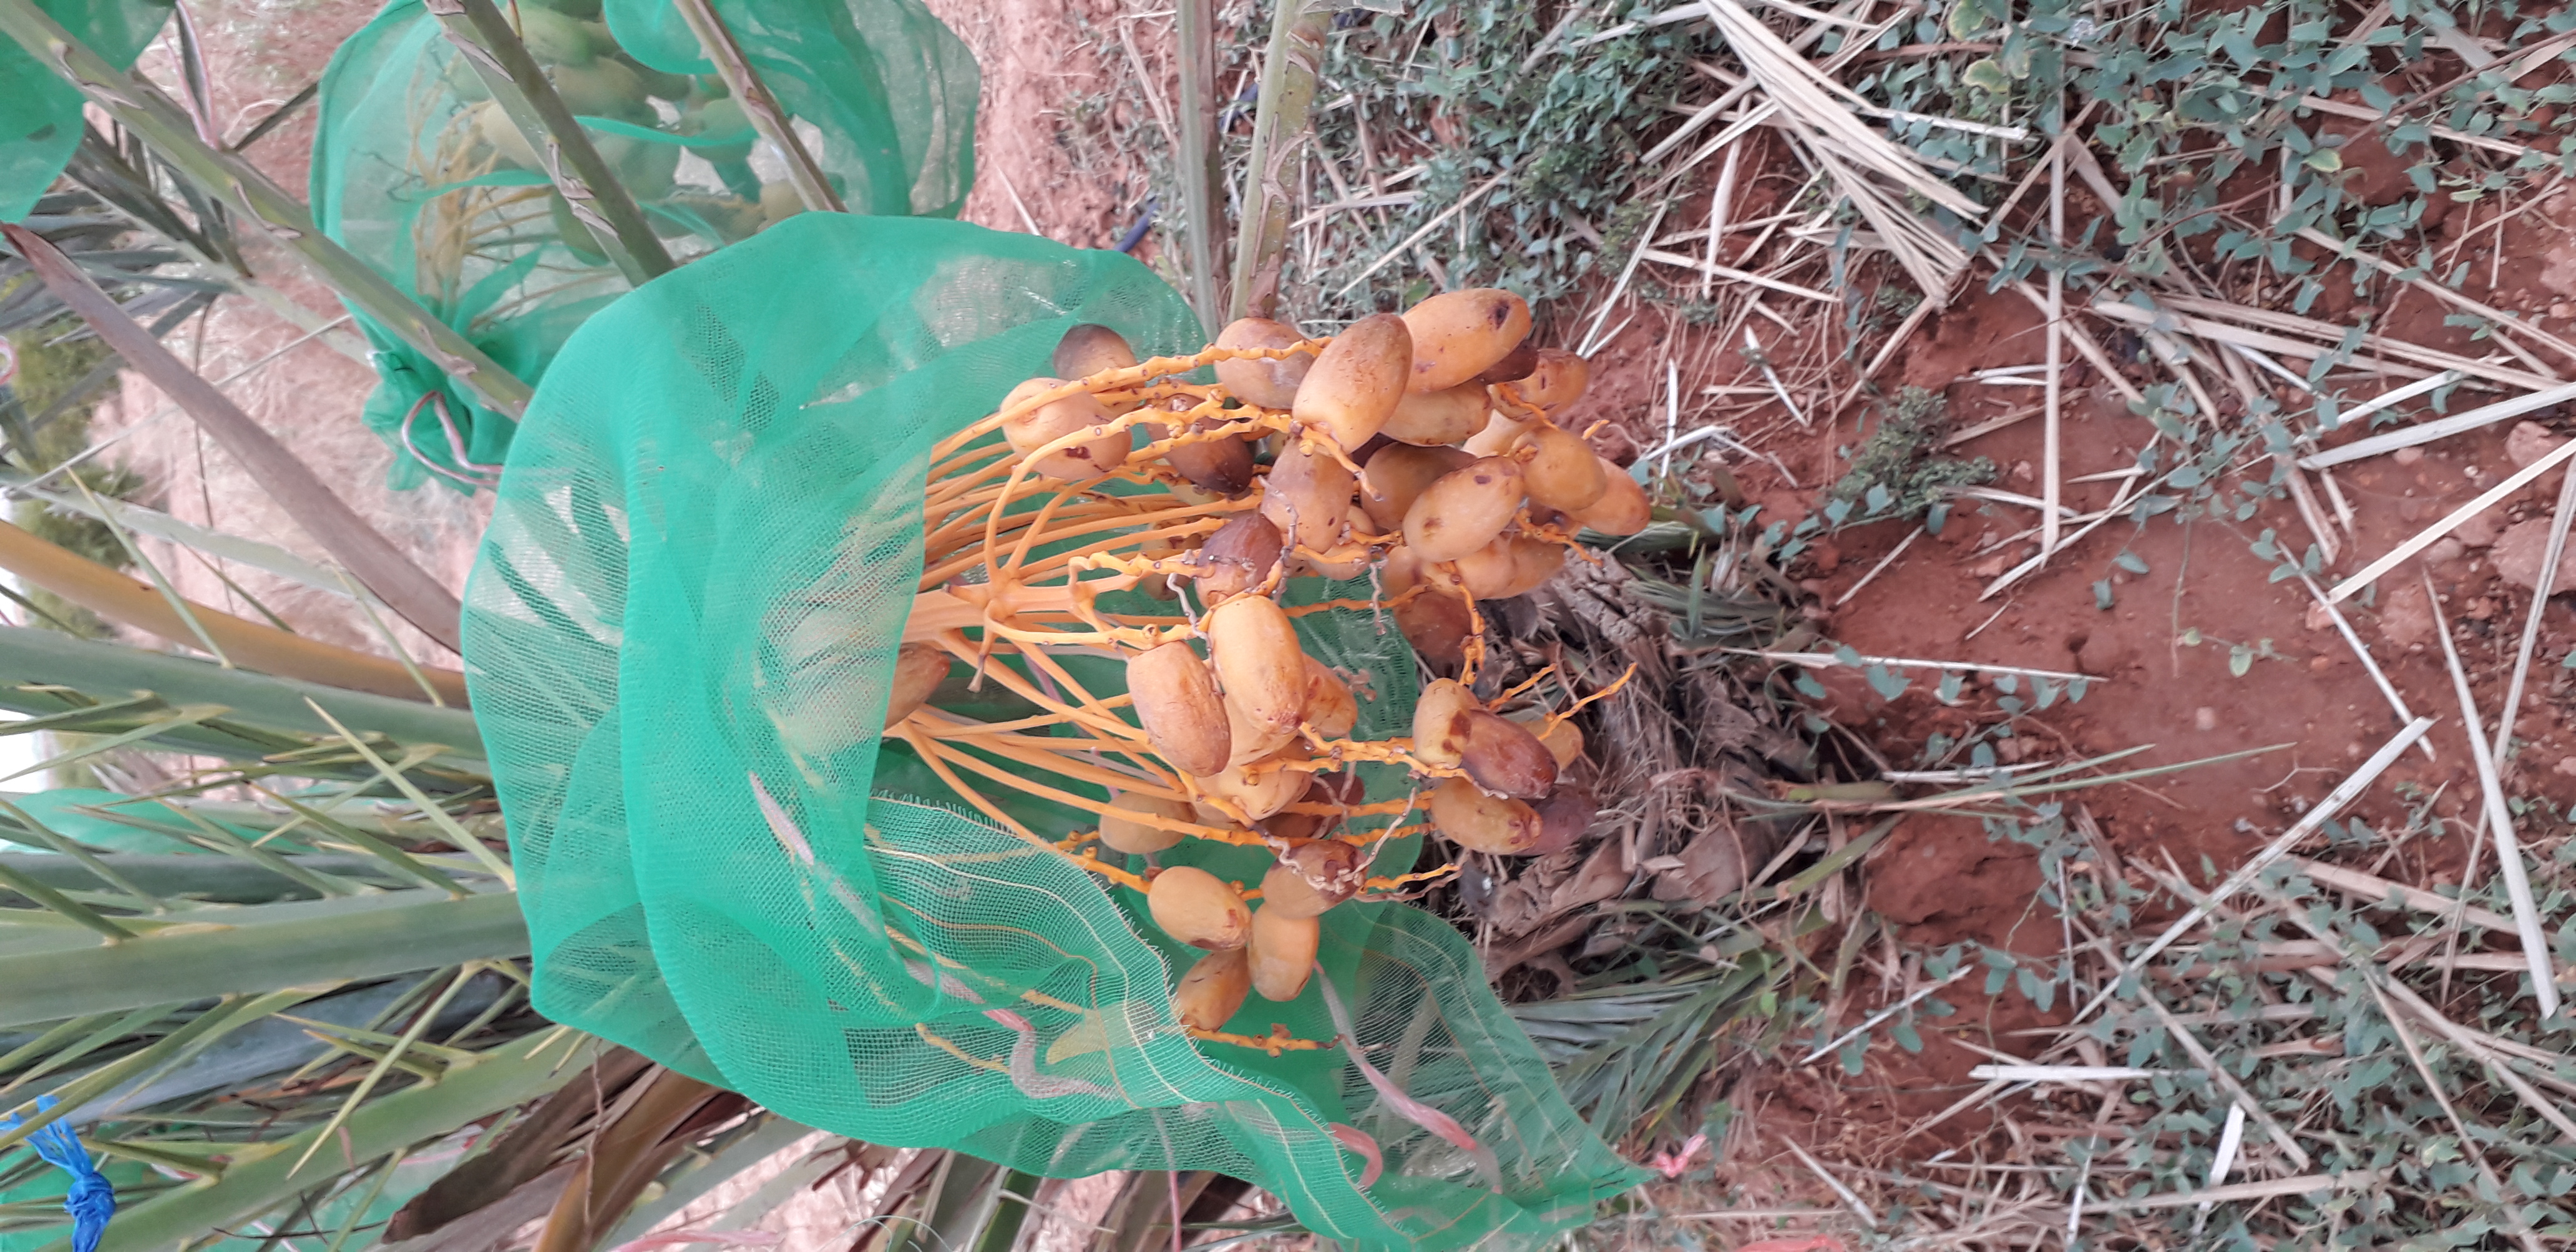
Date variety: Boumajhoul